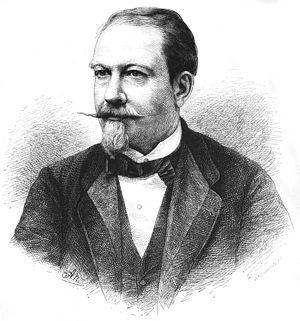
Adolphe Ferdinand Joseph van Soust de Borckenfeldt est un écrivain et un historien de l'art belge.